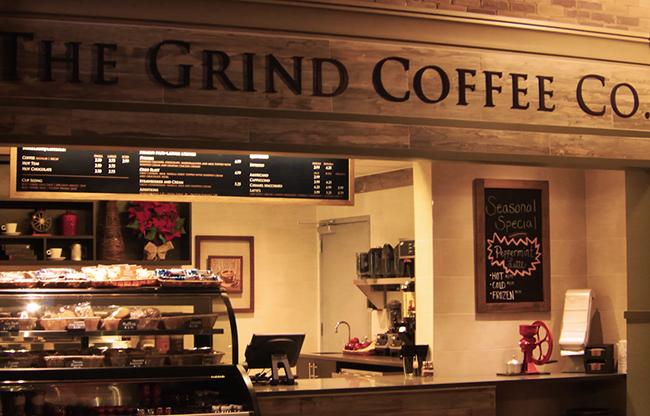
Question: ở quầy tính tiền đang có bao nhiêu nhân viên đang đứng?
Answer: quầy đang trống không có ai đang đứng